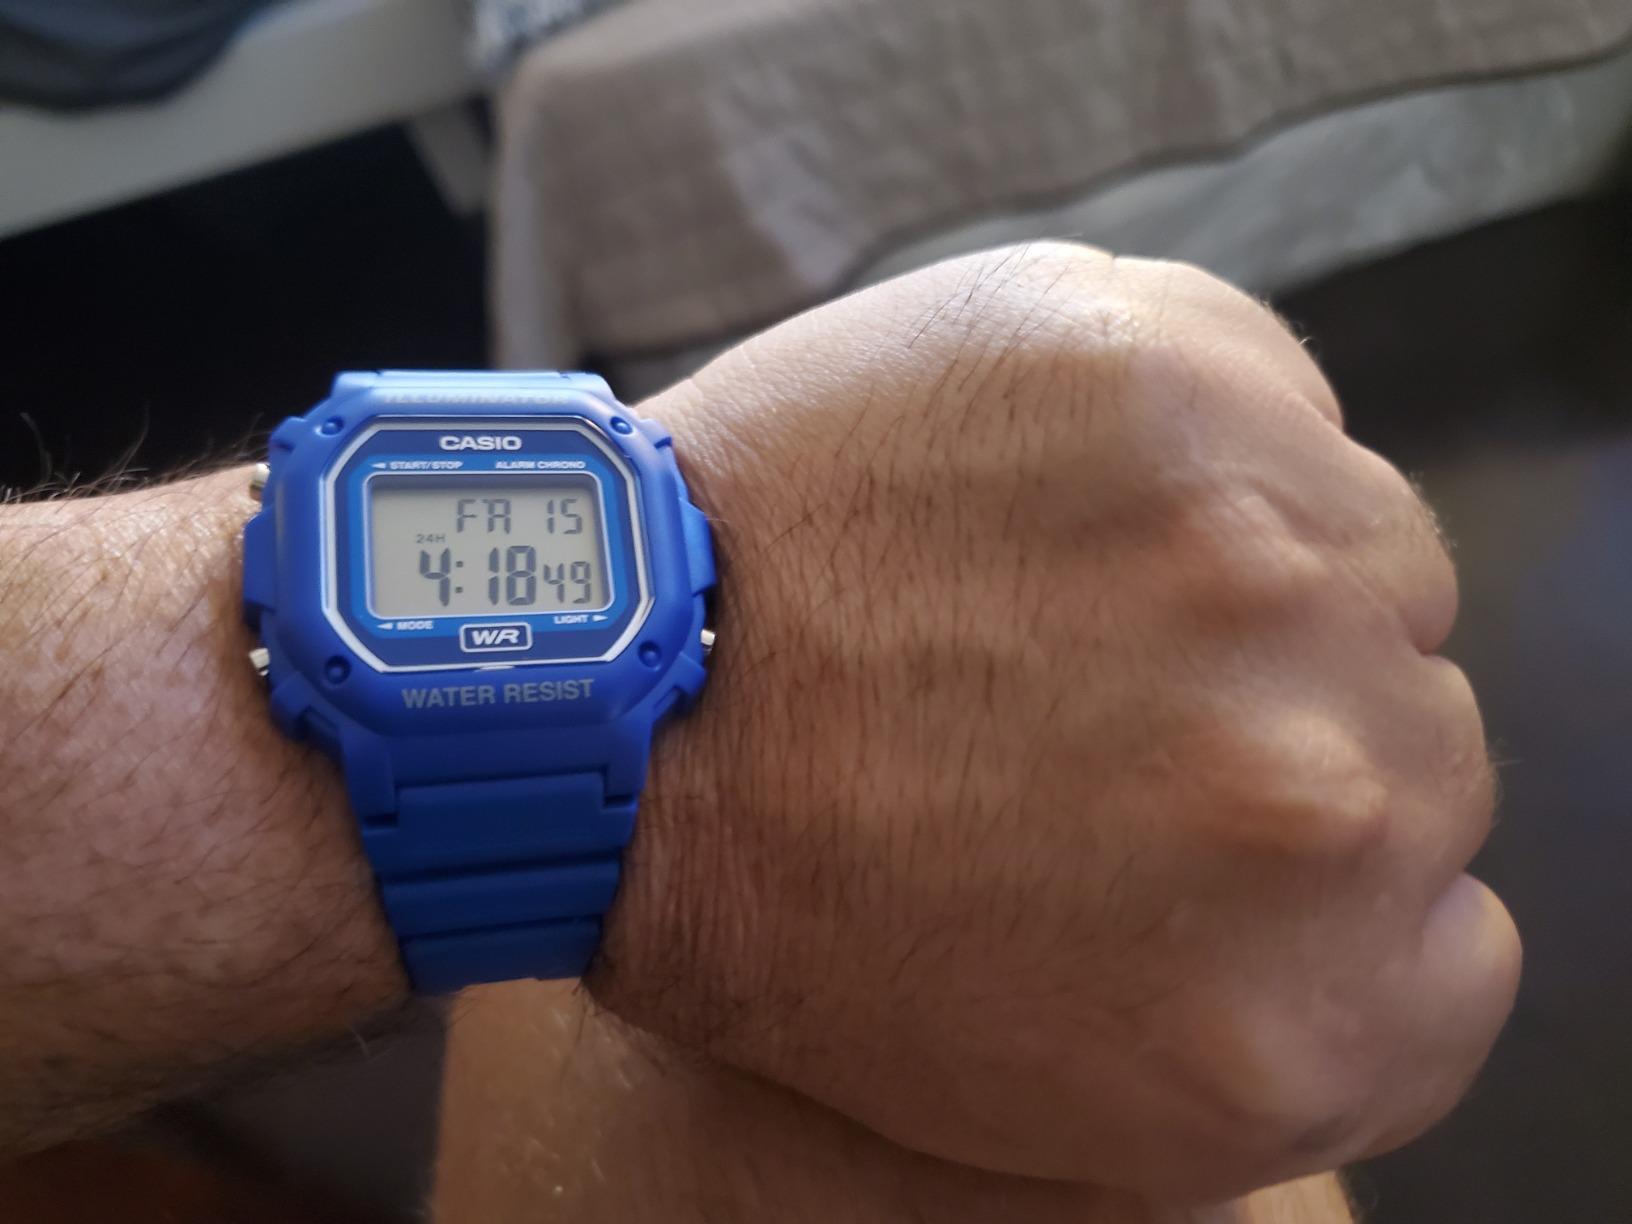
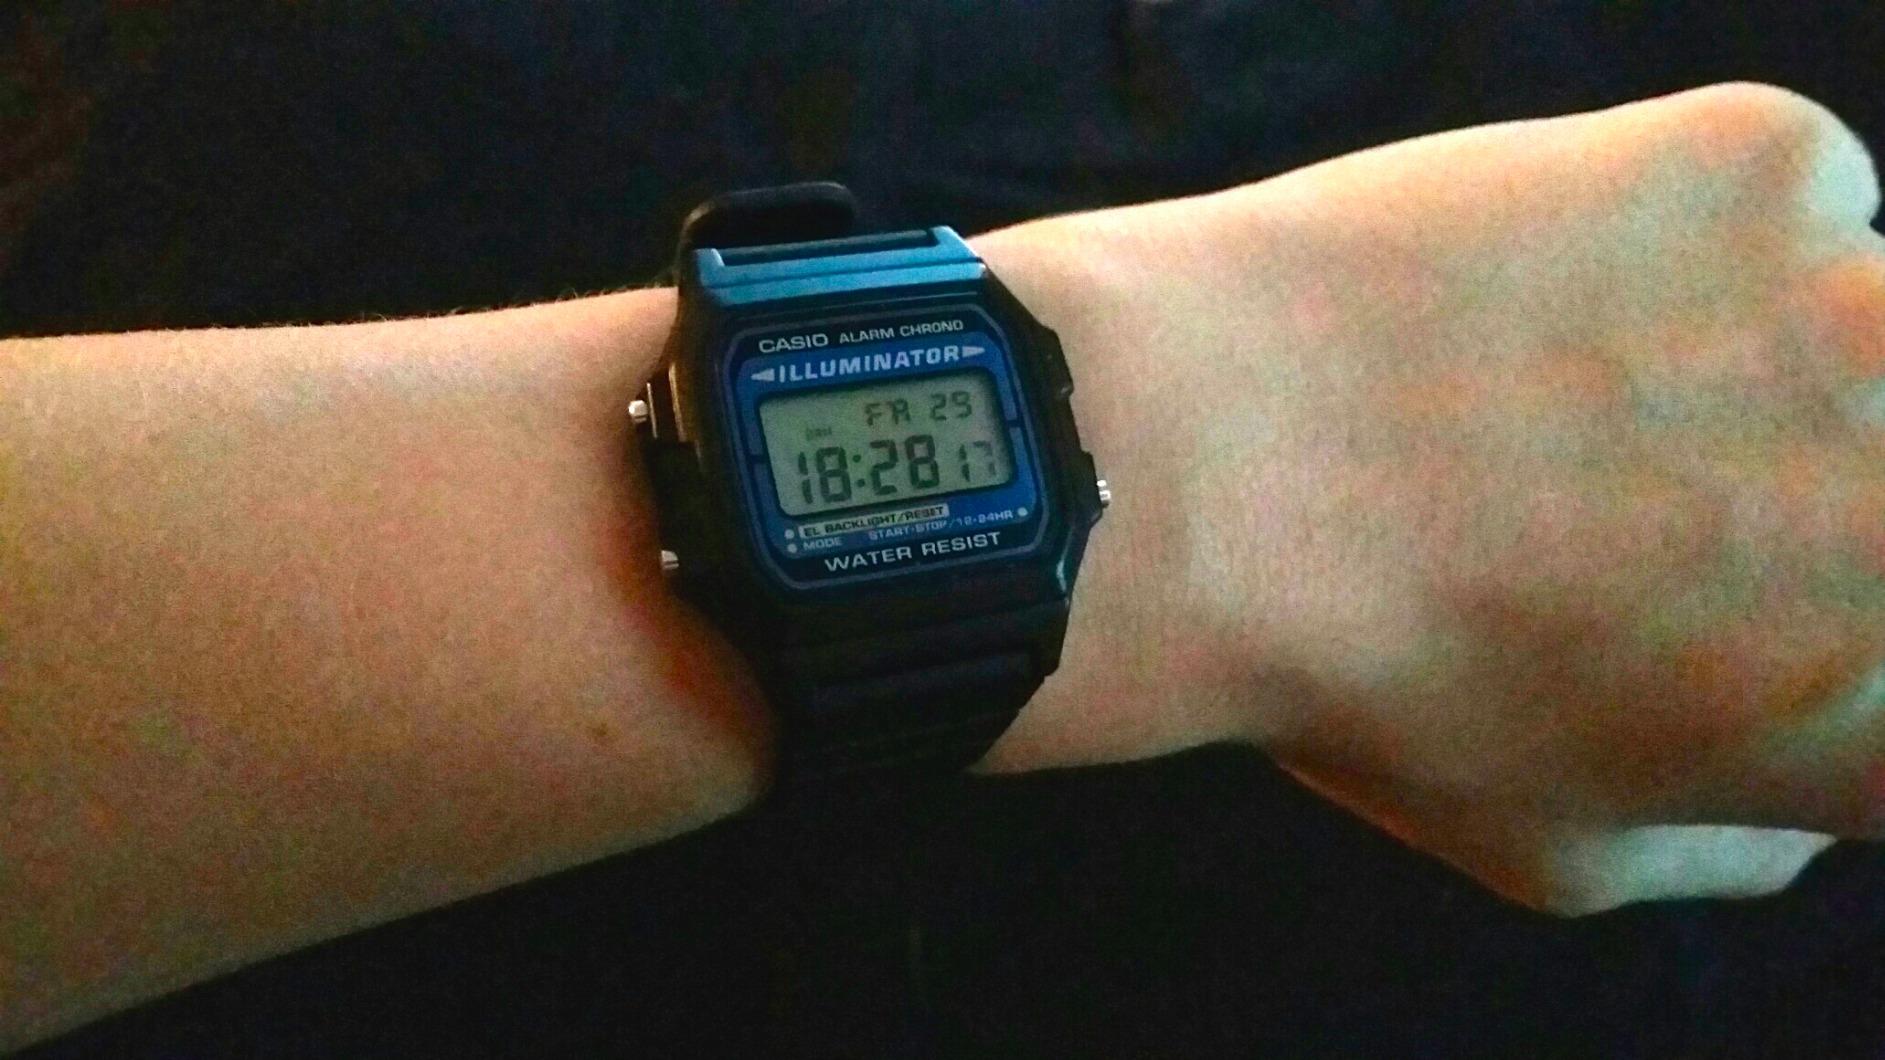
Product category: accessories_watch
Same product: no